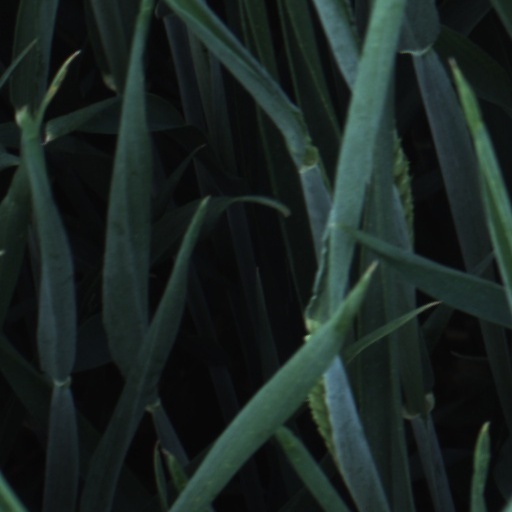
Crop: wheat